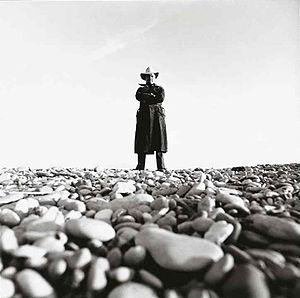
L'expression Nouveau Réalisme désigne plusieurs courants artistiques qui se sont opposés à la peinture abstraite, dans les années 1940, en décrivant la réalité sociale autour des peintres André Fougeron, Boris Taslitzky, Jean Milhau et Mireille Miailhe, puis dans les années 1960 quand le groupe des Nouveaux Réalistes est fondé en 1960 par le peintre Yves Klein et le critique d'art Pierre Restany.
Lothar Wolleh, né le 20 janvier 1930 à Berlin et mort le 28 septembre 1979 à Londres, est un photographe allemand.
Le groupe de peintres des Nouveaux Réalistes est fondé en 1960 par le peintre Yves Klein et le critique d'art Pierre Restany à l'occasion de la première exposition collective d'un groupe d'artistes français et suisses à la galerie Apollinaire de Milan. Contemporains du Pop Art américain, dont il est souvent présenté comme la version française, les Nouveaux Réalistes incarnent, avec Fluxus, l'une des nombreuses tendances de l'avant-garde dans les années 1960. Il est dissous en 1966.